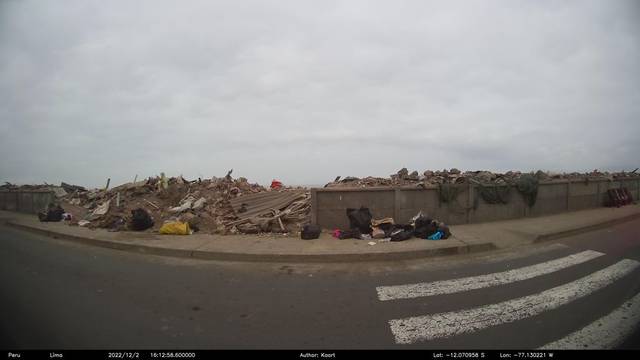
Region: Peru
Coordinates: -12.071, -77.13